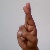
The image shows a hand gesture representing the letter 'R' in Indian Sign Language.